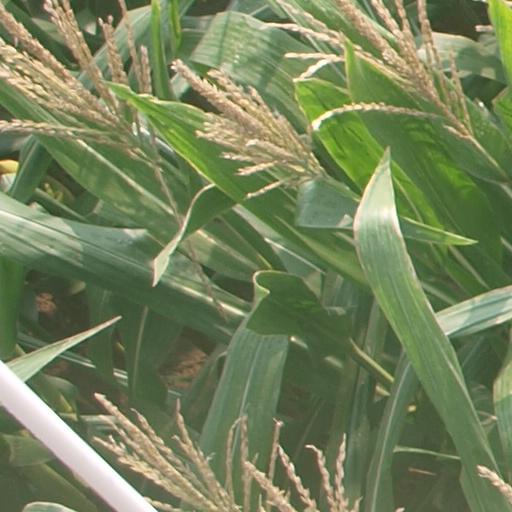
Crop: maize; corn